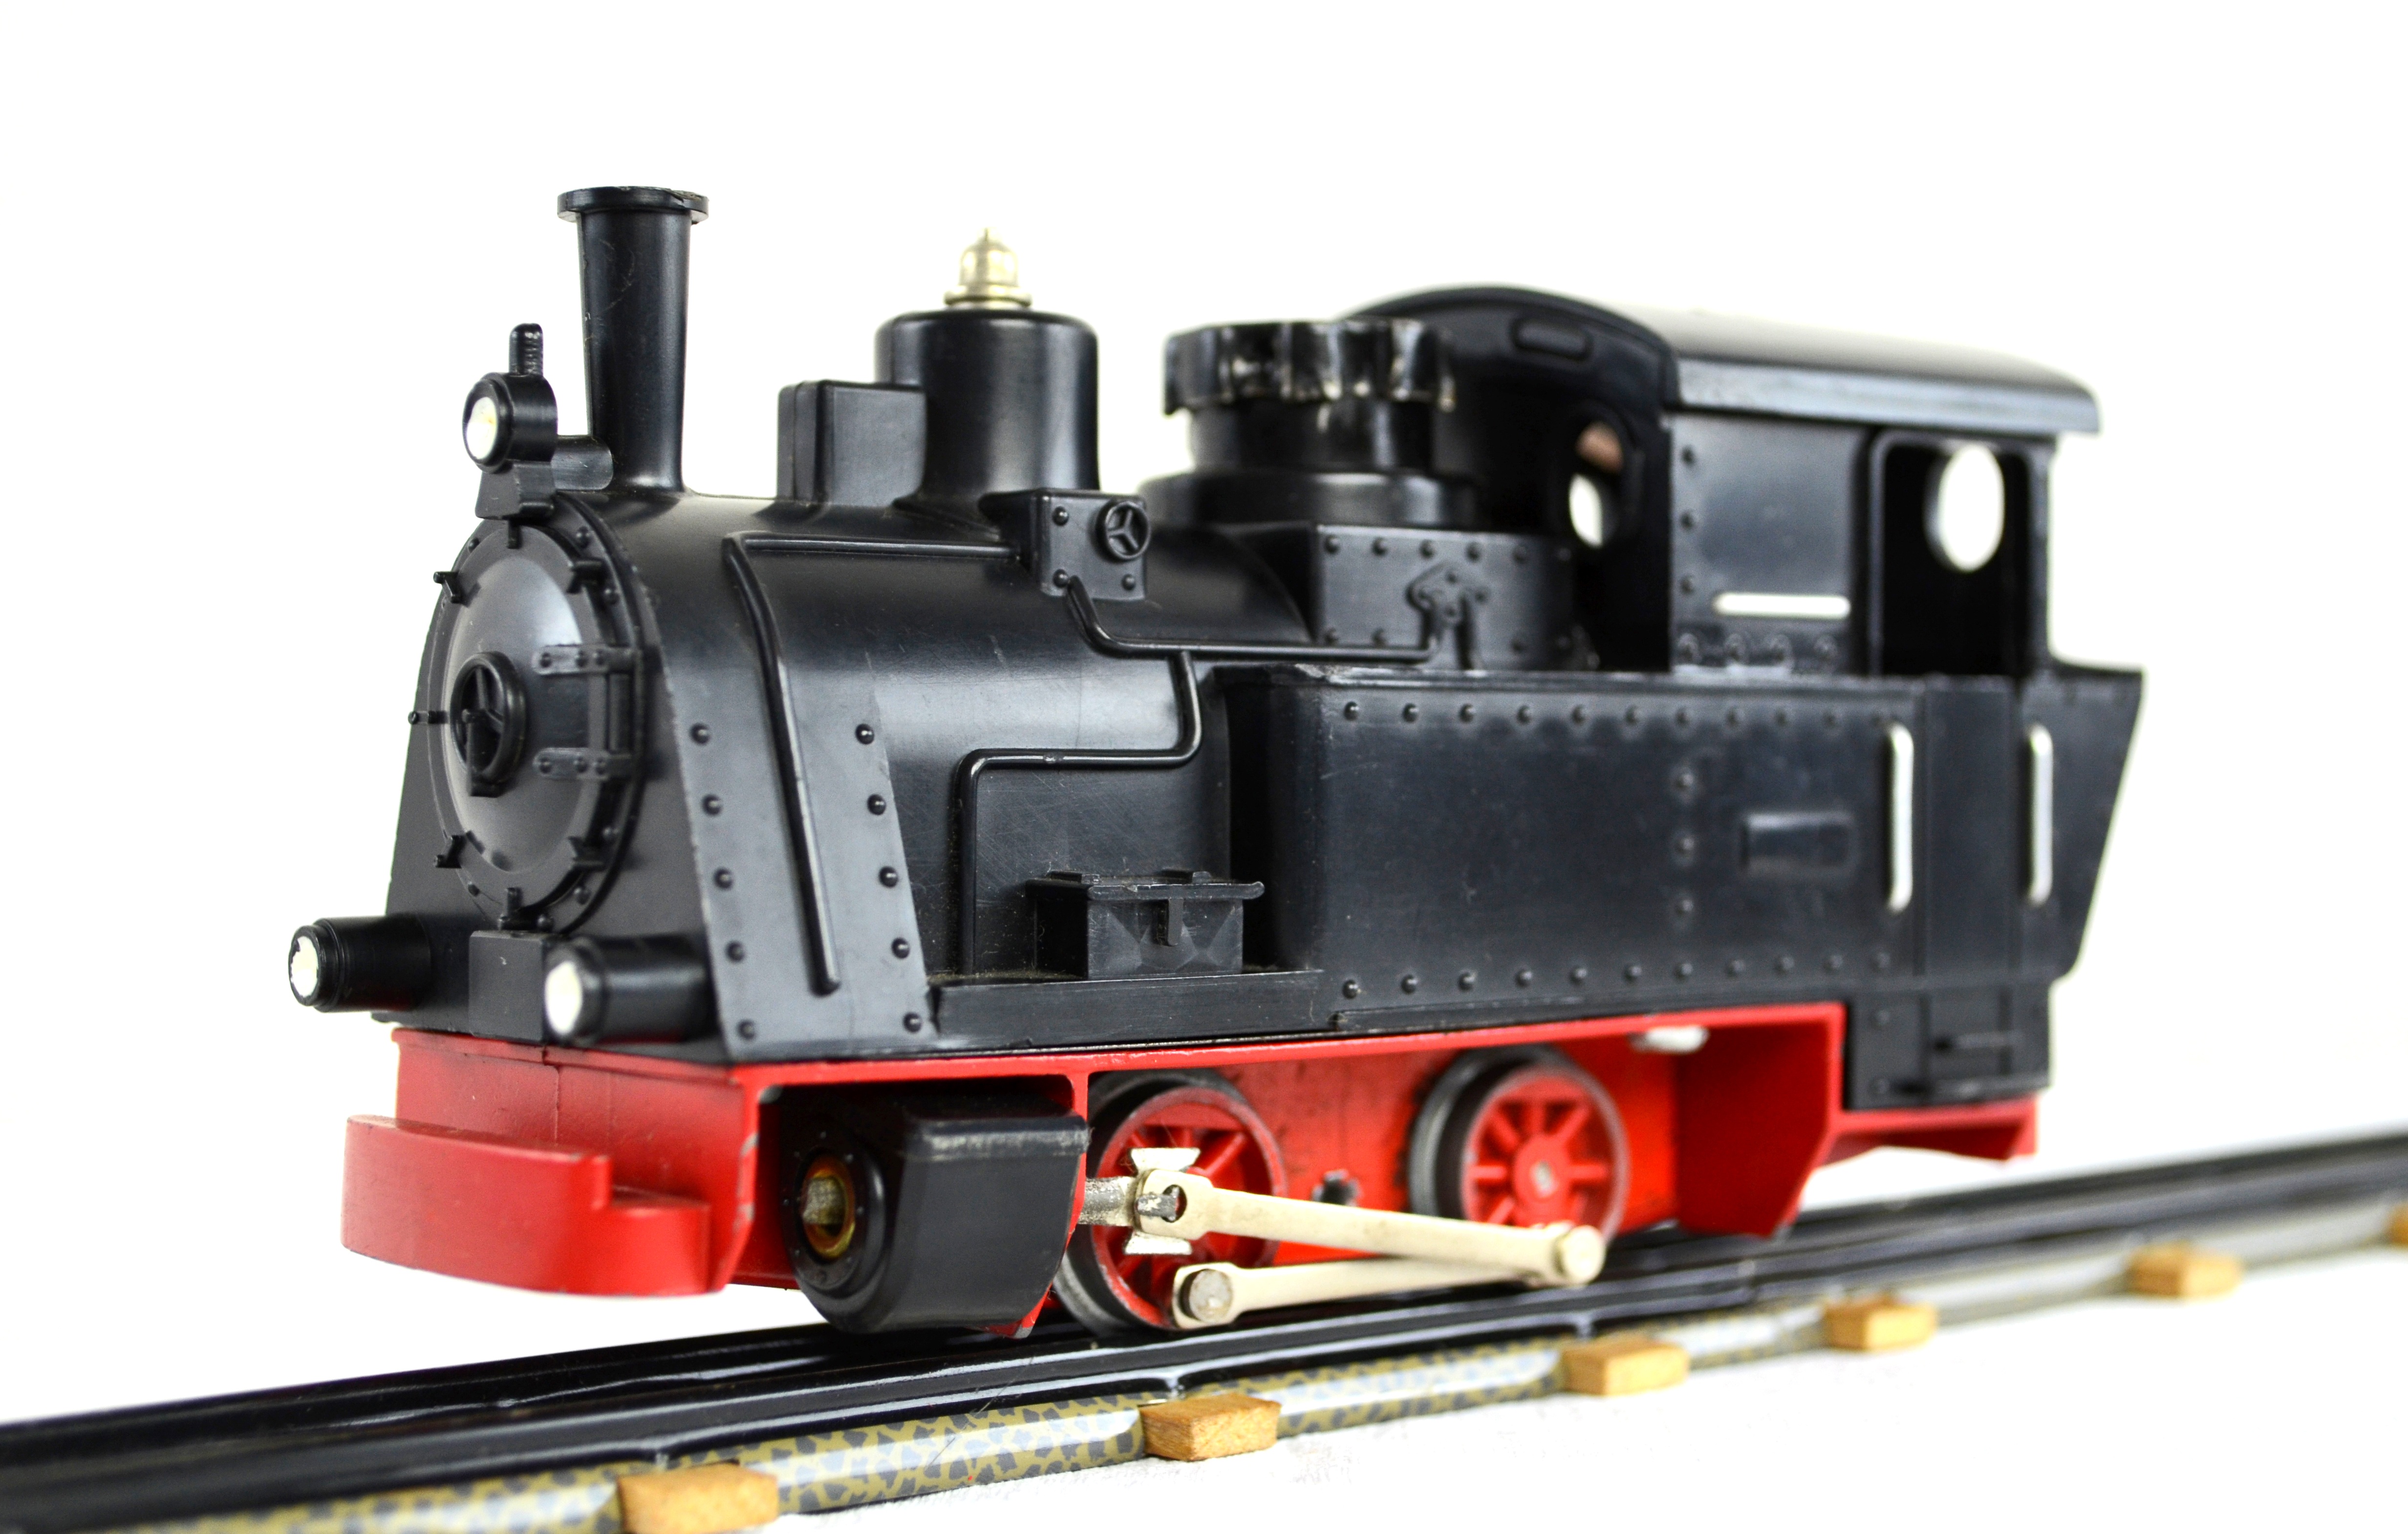
railway, traffic, old, train, transport, model, vehicle, museum, drive, nostalgia, industry, speed, locomotive, toys, loco, nostalgic, steam engine, historically, seemed, gleise, rail traffic, steam locomotive, switcher, steam railway, model railway, land vehicle, biller, biller railway